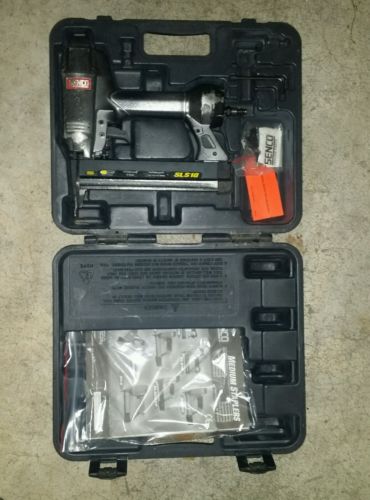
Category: stapler